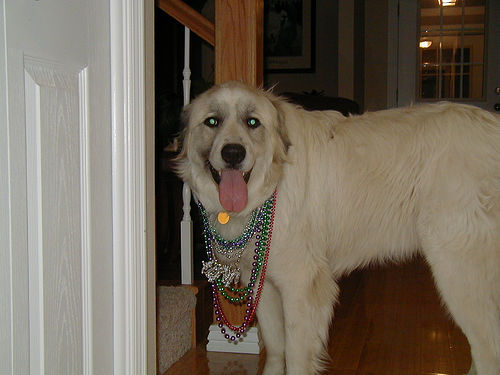
Breed: great_pyrenees